Mary Ferrar

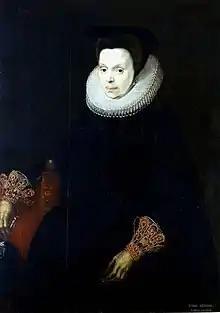
Portrait of Mary Ferrar by Cornelius Janssen (1617) at Magdalene College, Cambridge

Mary Ferrar (1551 – 1634) was the matriarch of the Ferrar family who, with her son Nicholas Ferrar, founded the Little Gidding religious community in Huntingdonshire in 1625.